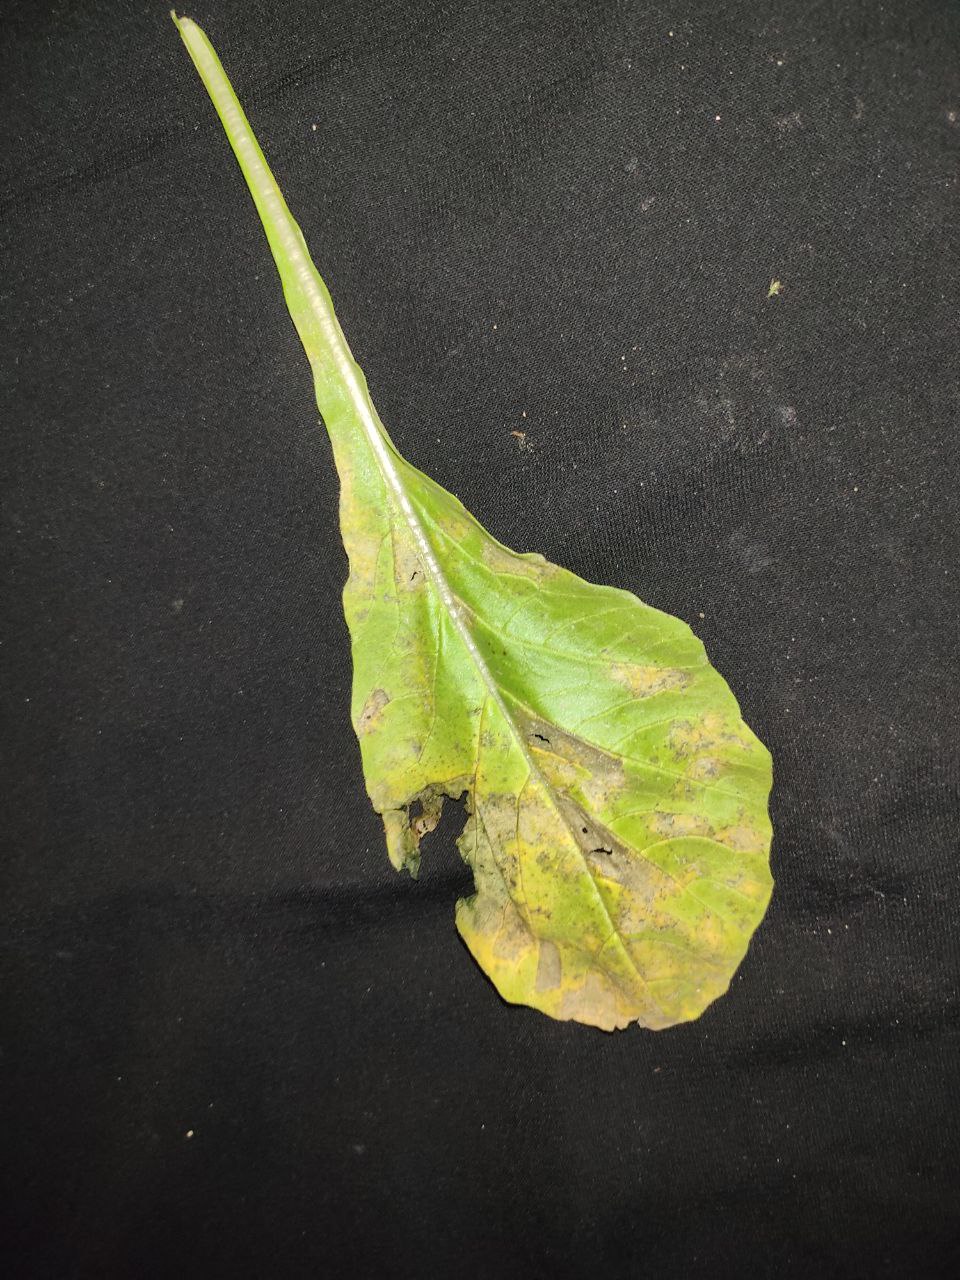
Label: Downey mildew